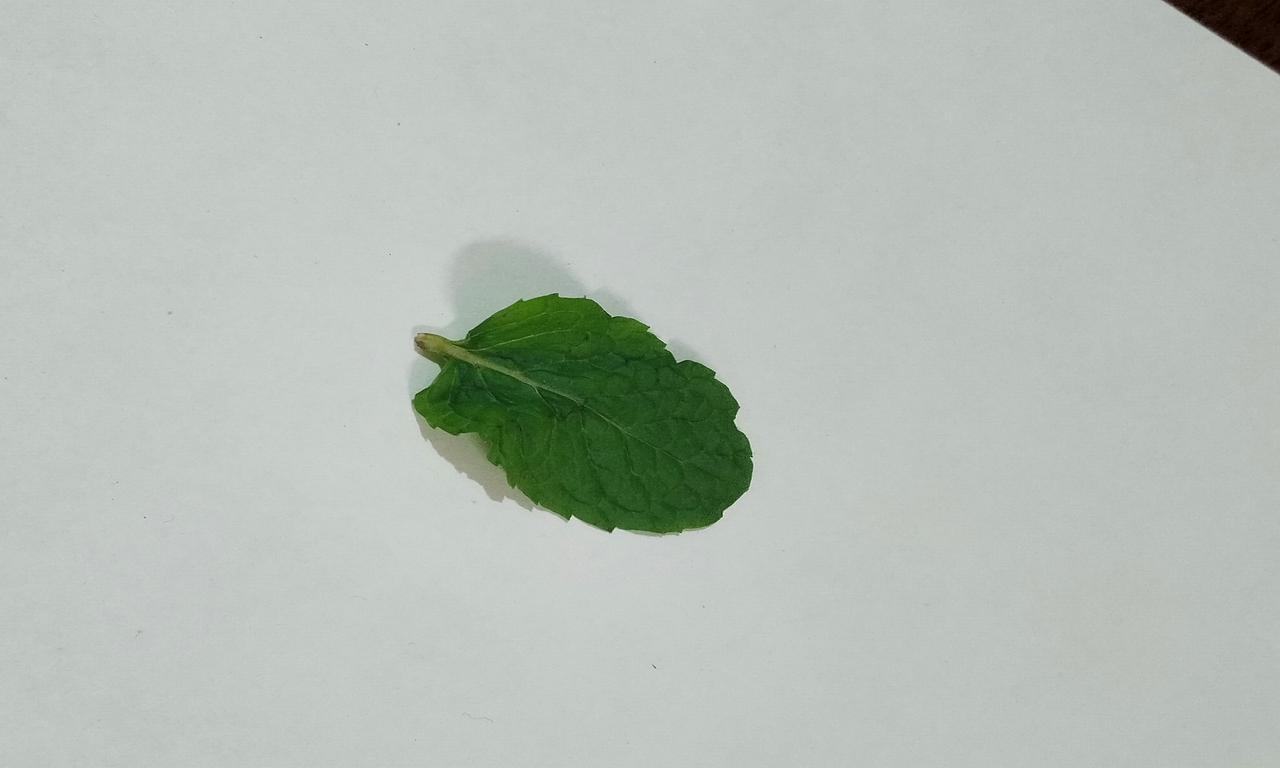
Label: Fresh